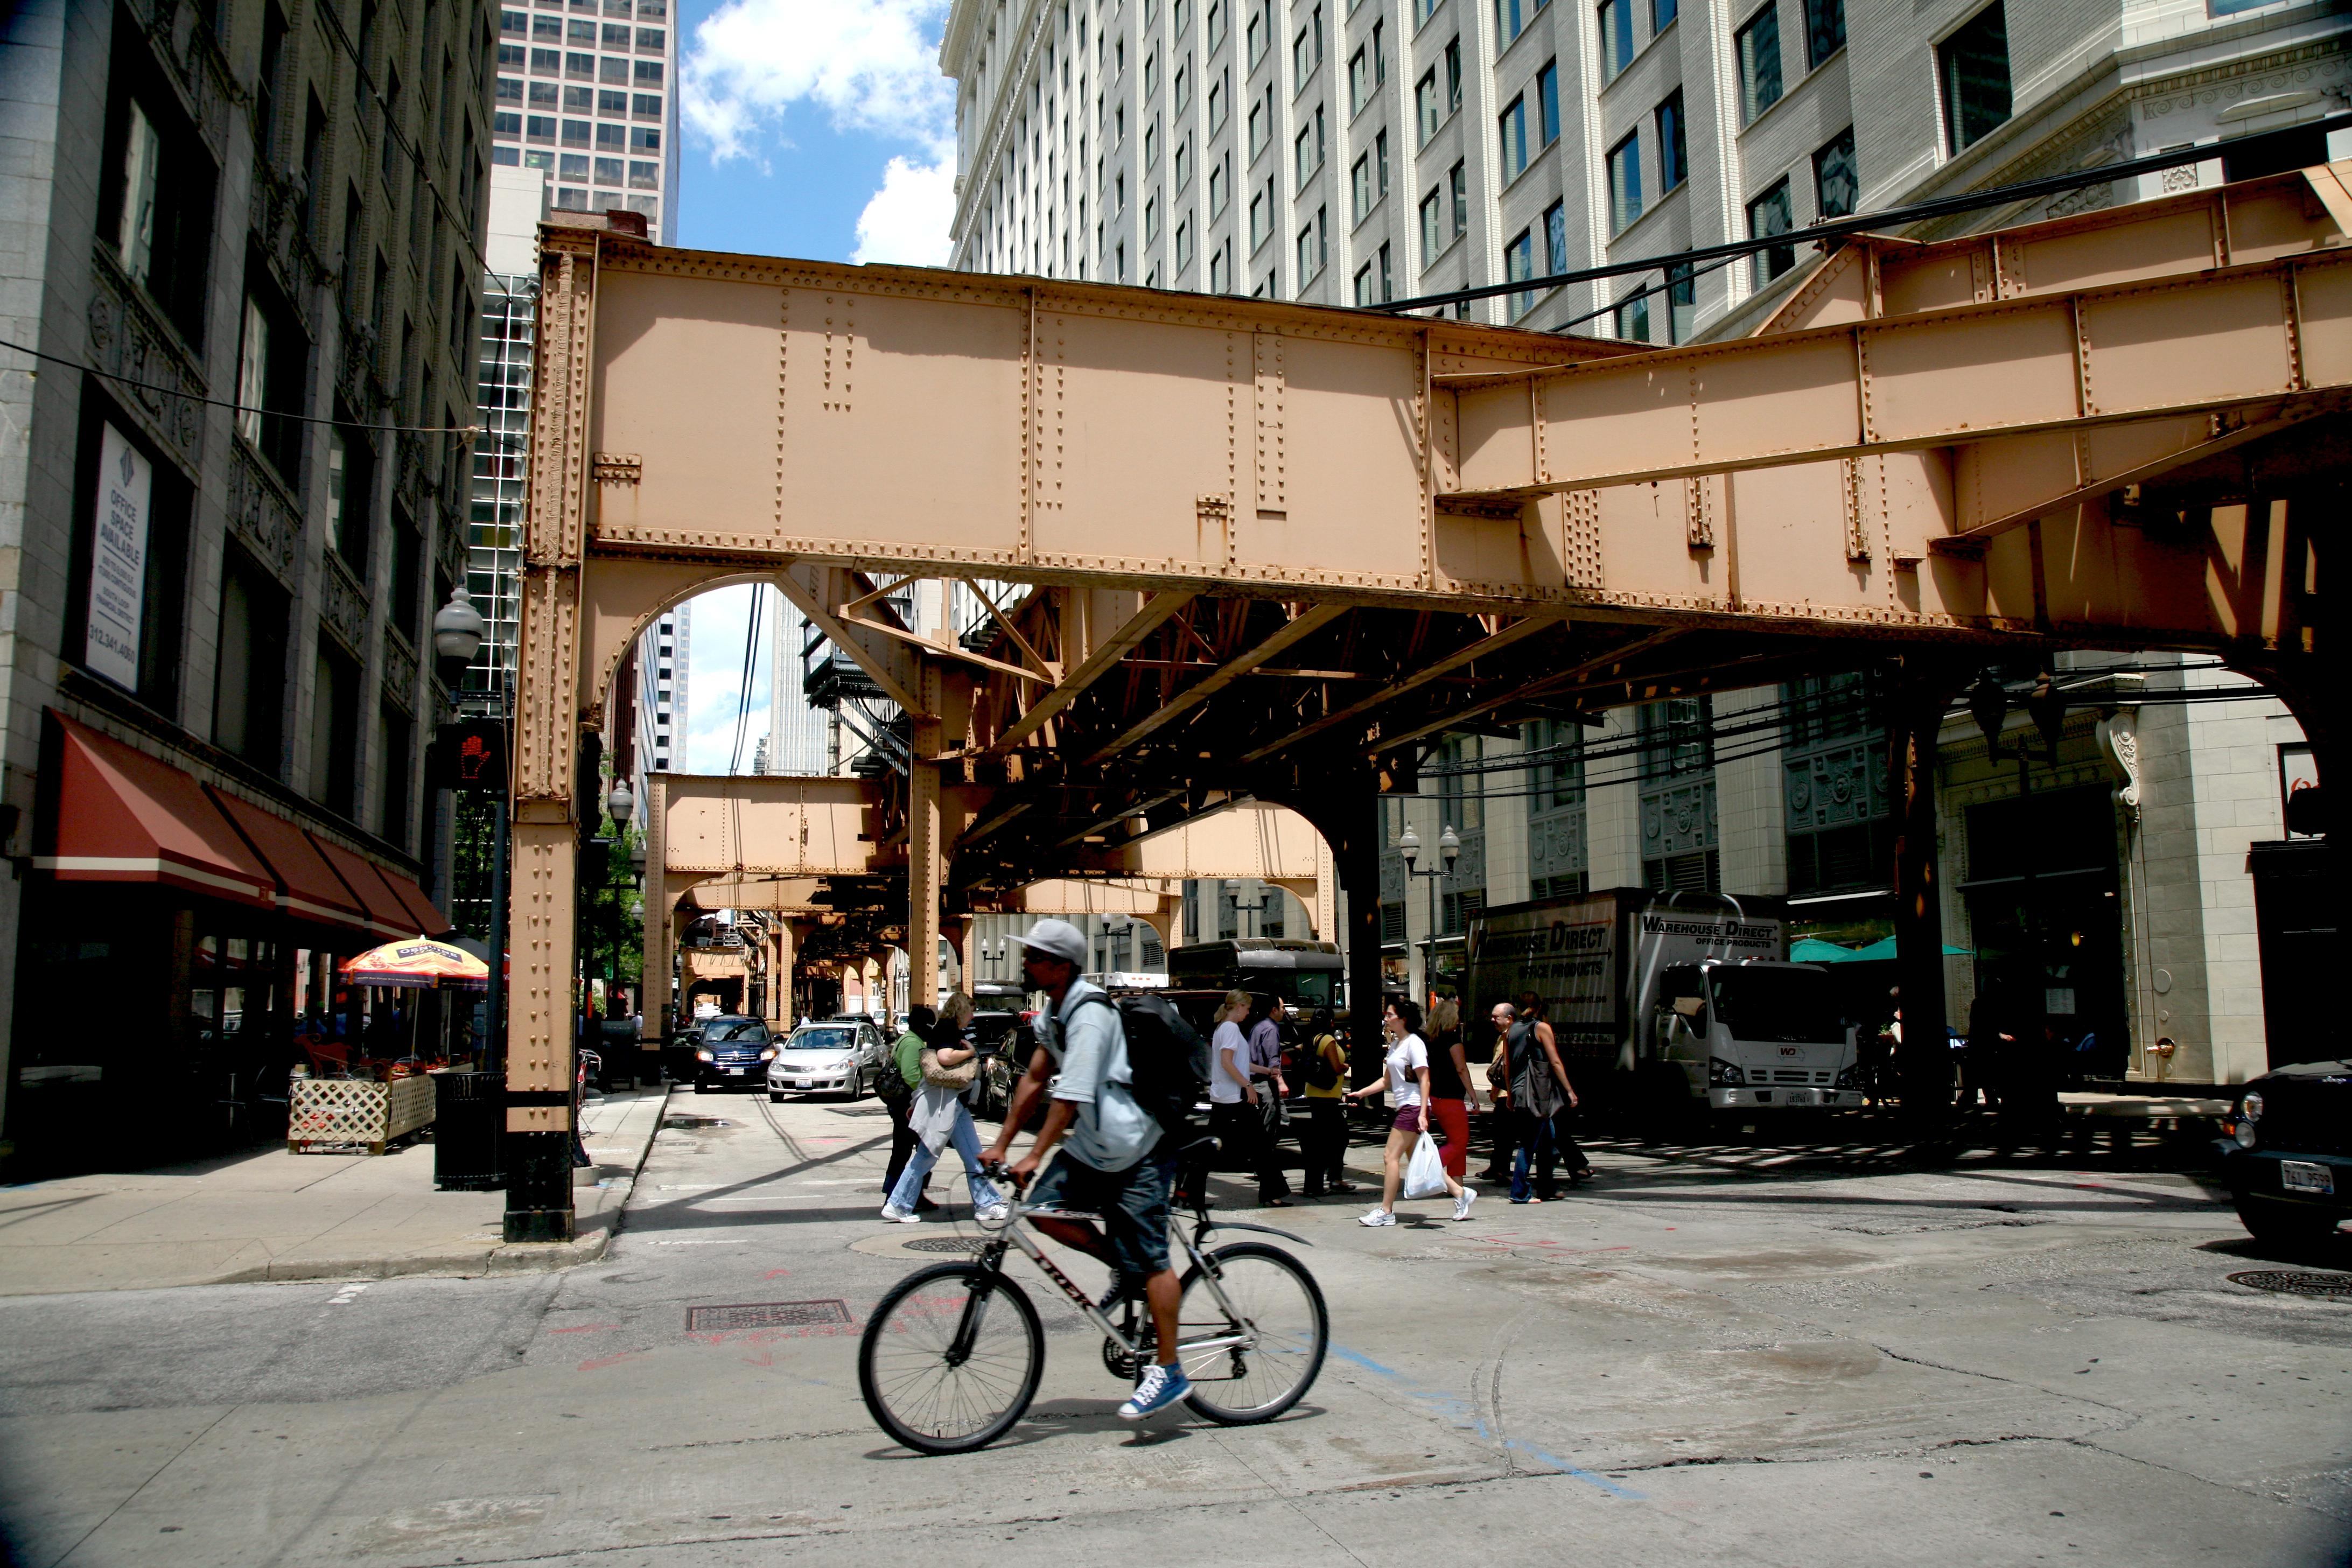
pedestrian, architecture, road, street, town, building, alley, bicycle, city, downtown, vehicle, chicago, lane, art, infrastructure, 5d, loop, neighbourhood, urban area, residential area, human settlement